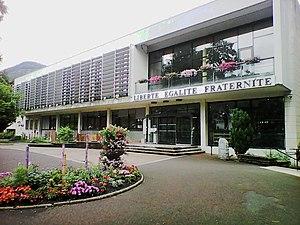
Mairie de Voiron
Voiron est une commune française située dans la neuvième circonscription du département de l'Isère en région Auvergne-Rhône-Alpes et, autrefois, rattachée à l'ancienne province du Dauphiné.